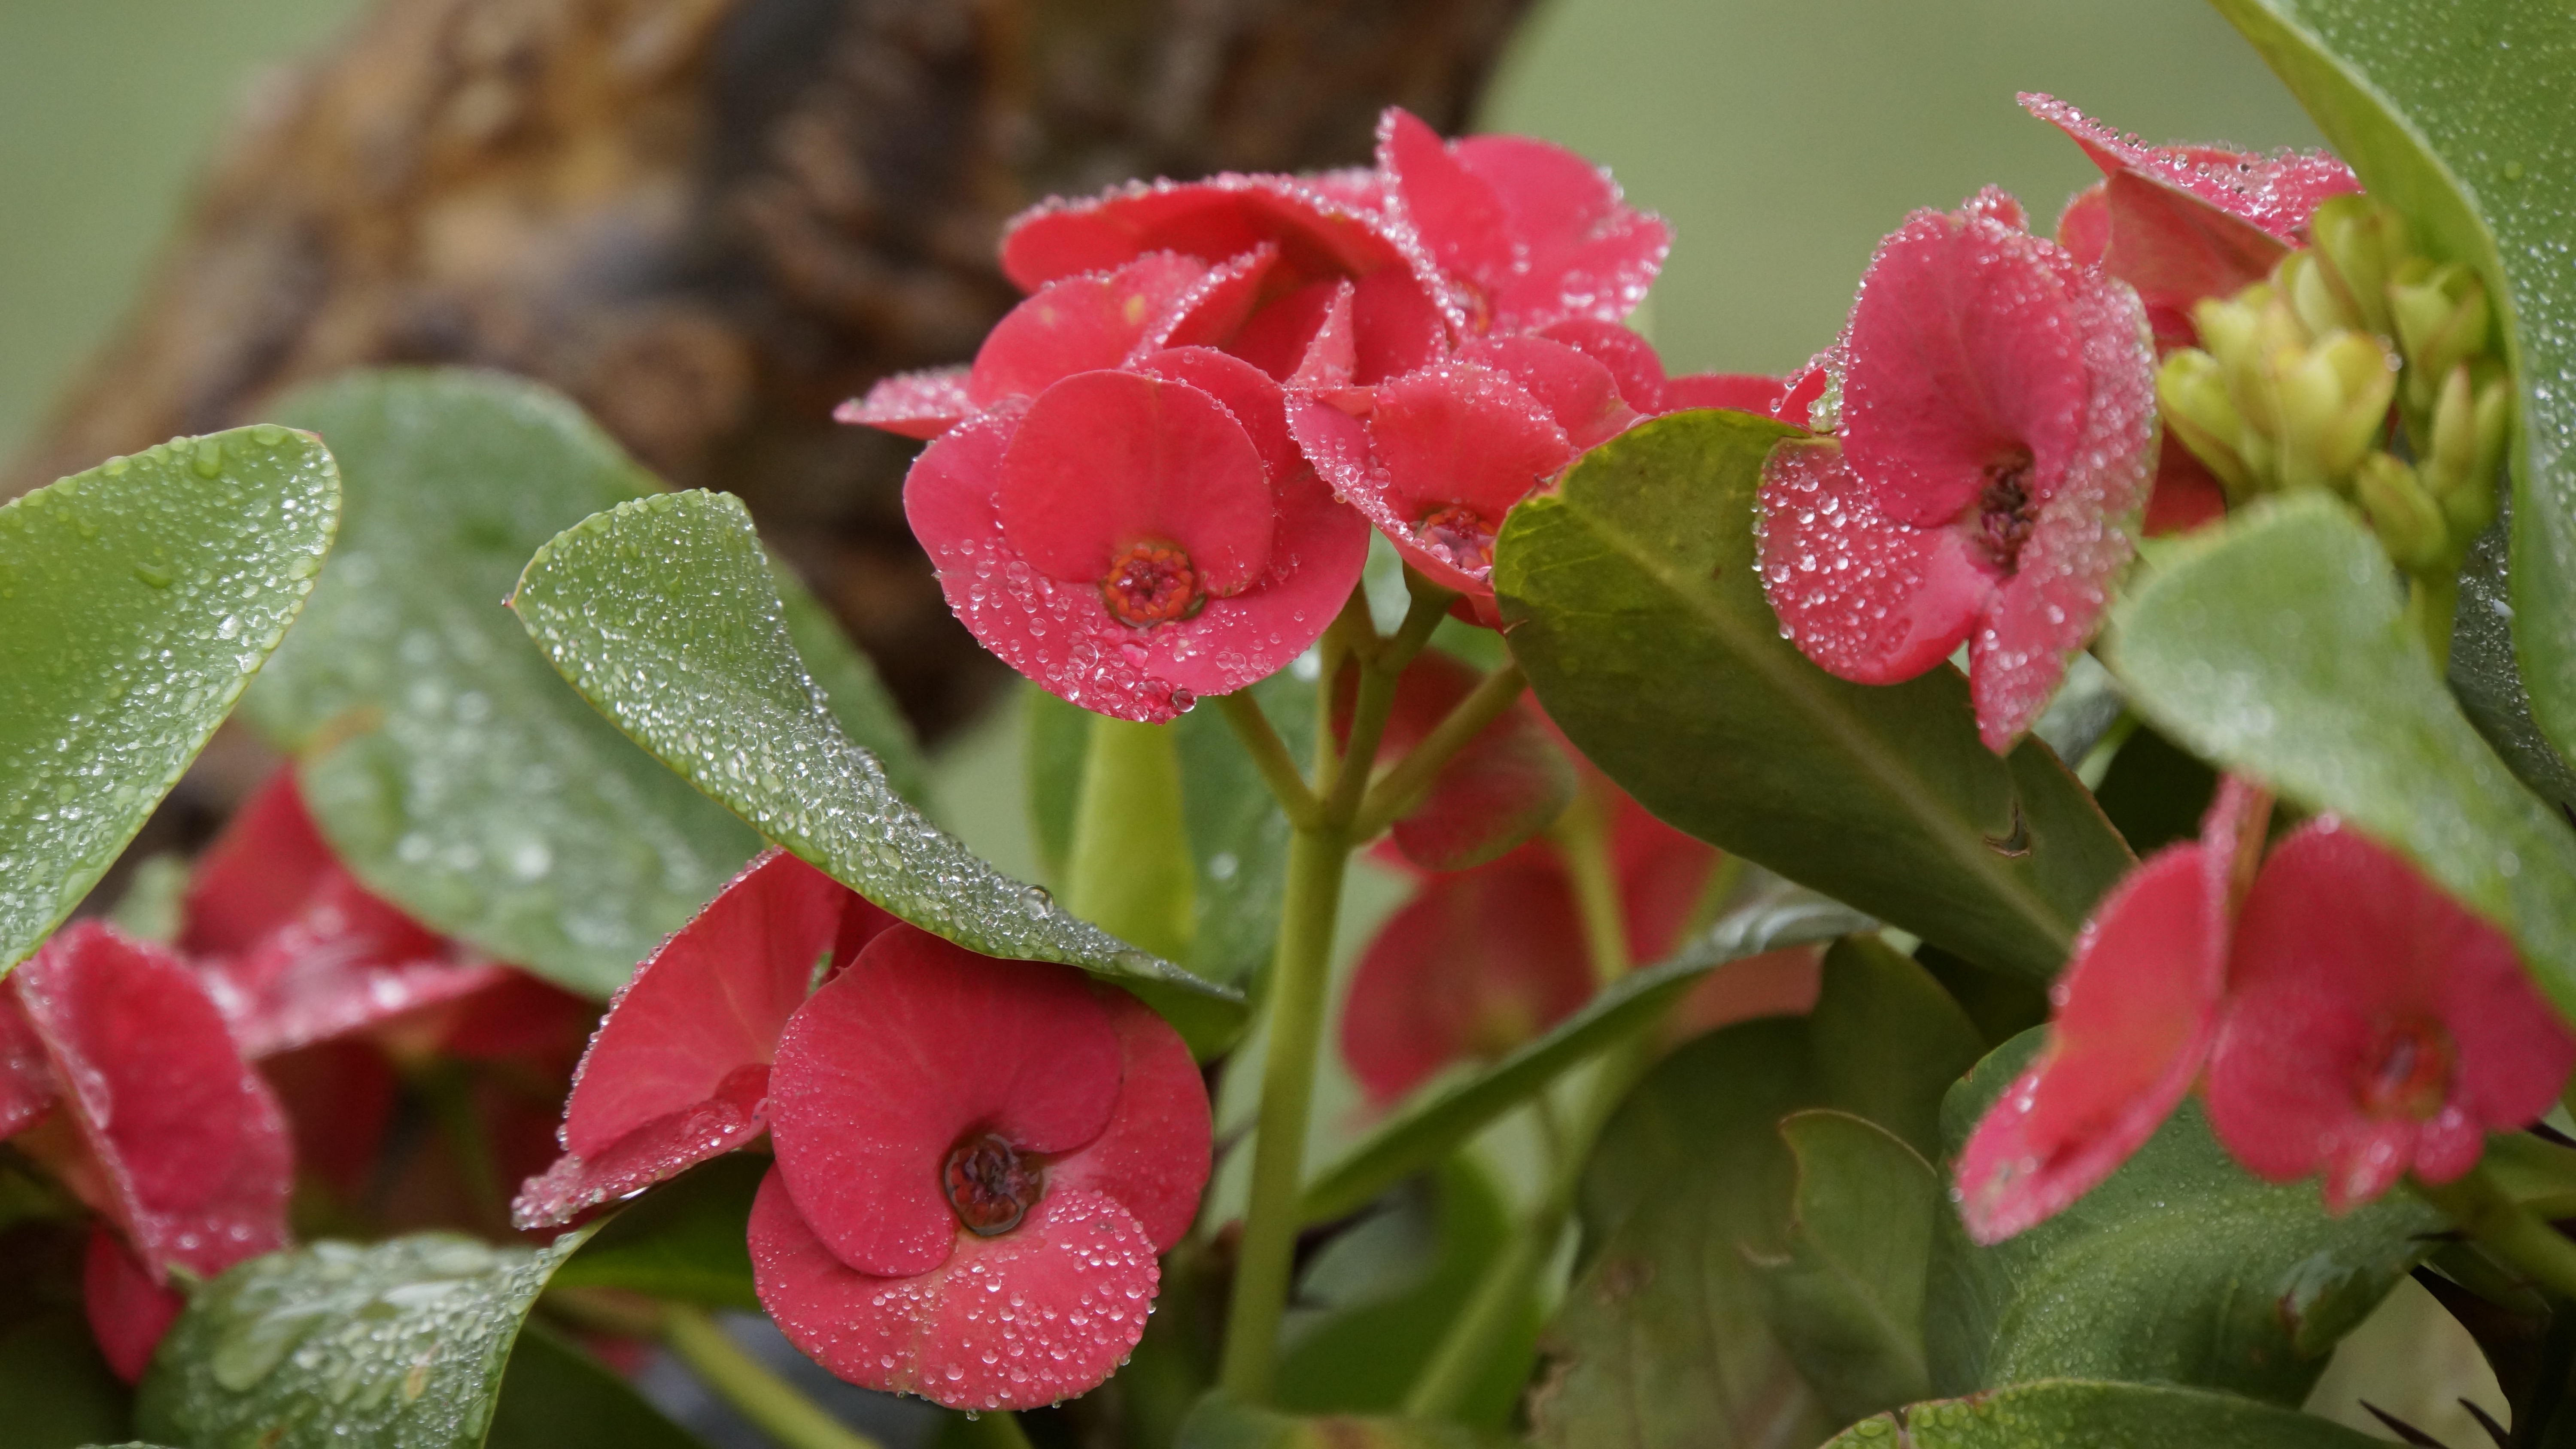
blossom, plant, leaf, flower, petal, red, tropical, botany, garden, pink, flora, flowers, shrub, exotic, macro photography, flowering plant, eight immortals, land plant